Dunstanburgh Castle

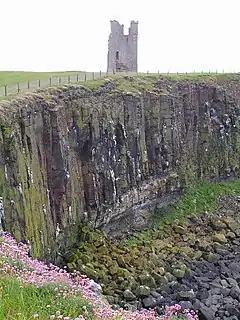
The Gull Crag cliffs and Lilburn Tower

The Scottish threat persisted, and in 1402 Dunstanburgh Castle's constable, probably accompanied by its garrison, took part in the Battle of Homildon Hill in north Northumberland. Henry VI inherited the throne in 1422 and during the next few decades, numerous repairs were undertaken to the property's buildings and outer defences, which had fallen into disrepair. The Wars of the Roses, a dynastic conflict between the rival houses of Lancaster and York, broke out in the middle of the 15th century. The castle was initially held by the Lancastrians, and the castle's constable, Sir Ralph Babthorpe, died at the Battle of St Albans in 1455, fighting for the Lancastrian Henry VI.